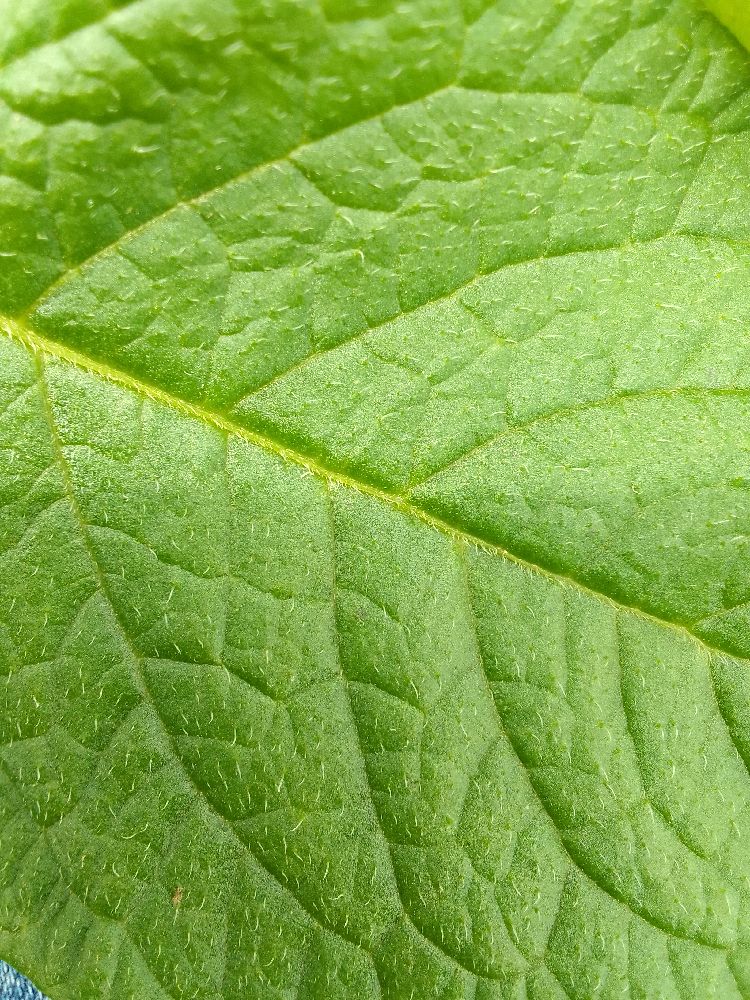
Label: Healthy